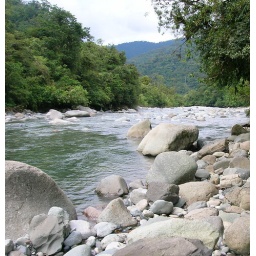
A small river in the mountains of San Jose